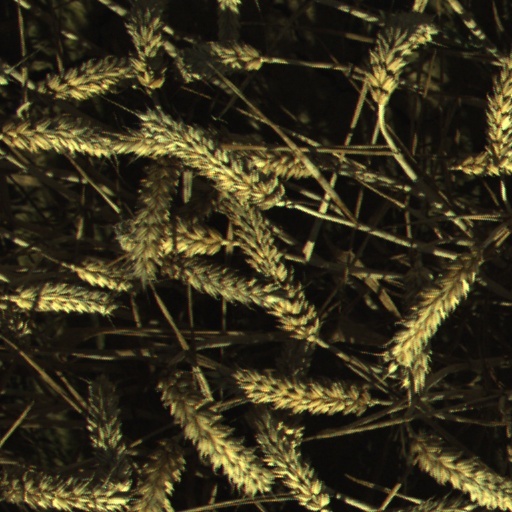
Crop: wheat